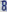
Number: 8